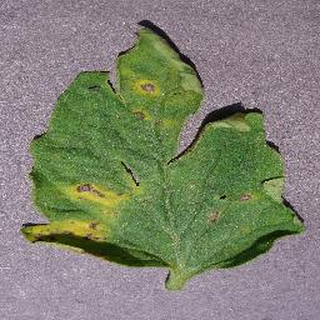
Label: tomato_septoria_leaf_spot